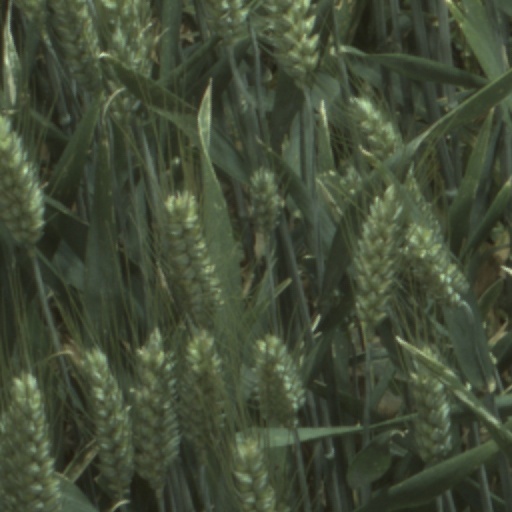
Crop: wheat